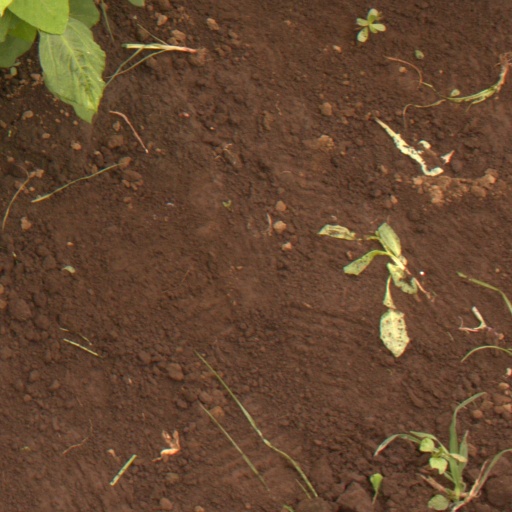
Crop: soybean